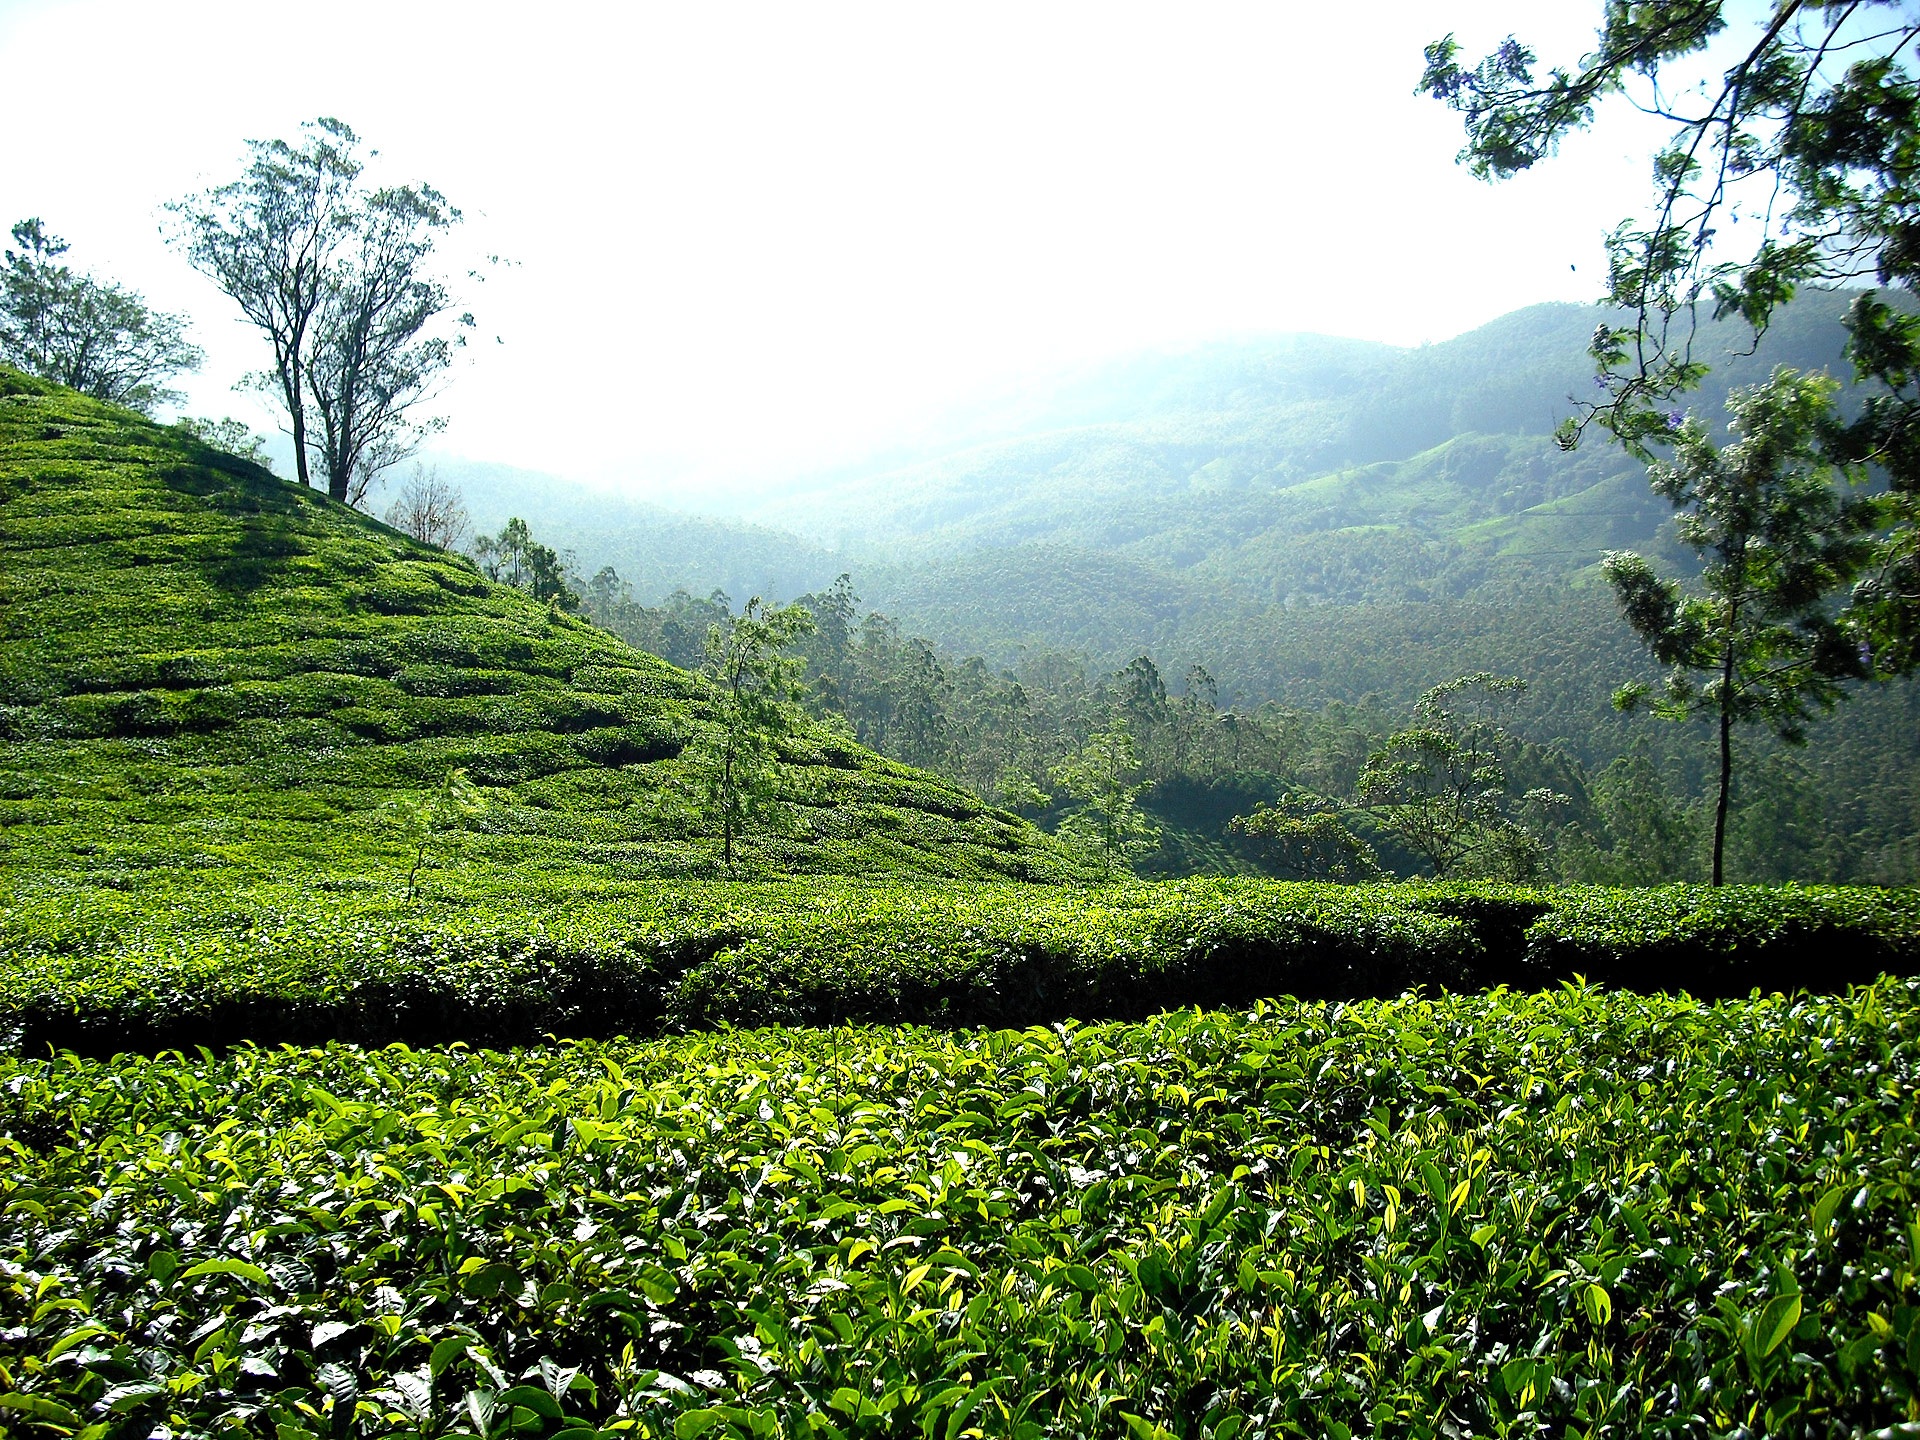
landscape, forest, grass, mountain, field, meadow, sunlight, tea, hill, flower, valley, mountain range, green, jungle, pasture, agriculture, wildflower, hills, grassland, vegetation, shrub, rainforest, plantation, plateau, india, woodland, habitat, ecosystem, rural area, tea plantation, natural environment, geographical feature, mountainous landforms